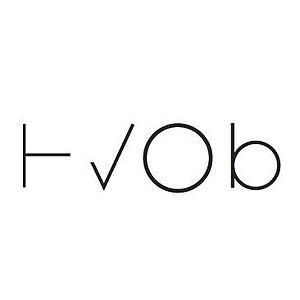
HVOB est un groupe de musique électronique autrichien.